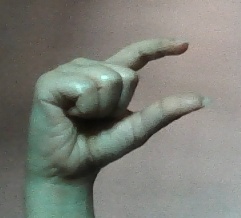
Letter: dal